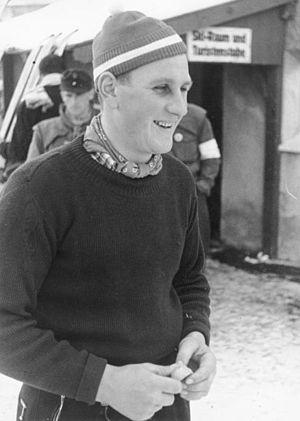
Roman Wörndle, né le 4 octobre 1913 à Partenkirchen et décédé le 2 février 1942 sur le front russe, est un skieur alpin allemand.